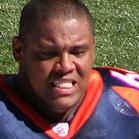
Age: 25